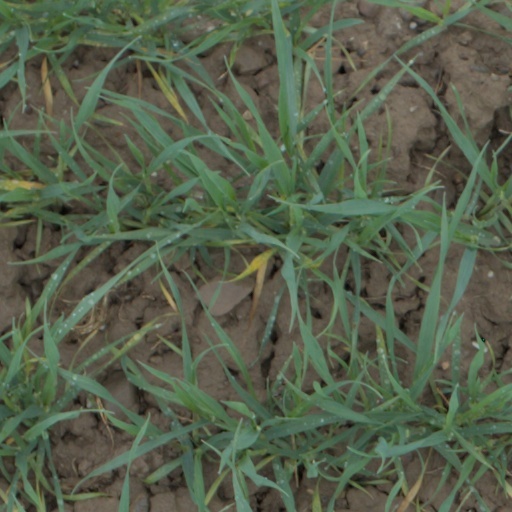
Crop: wheat